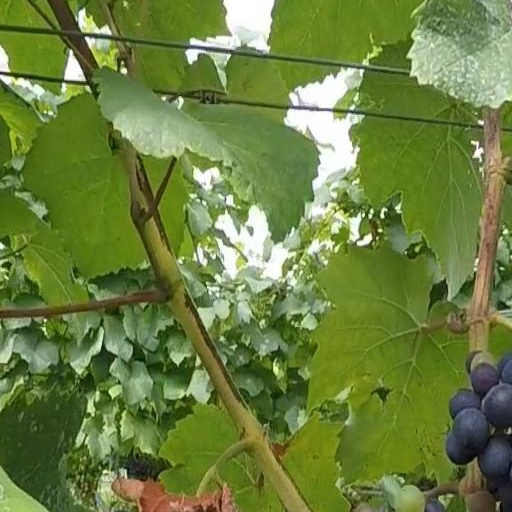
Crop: grape